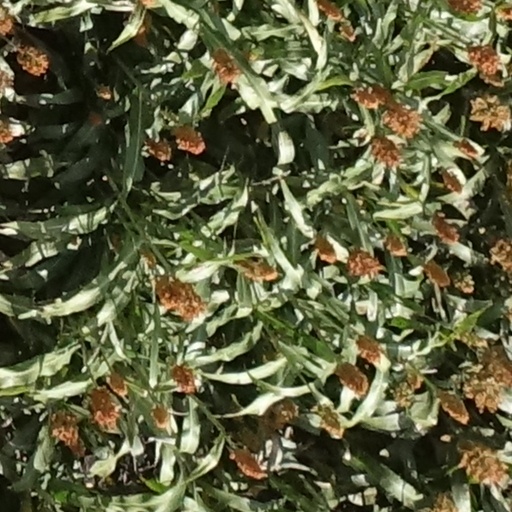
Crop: sorghum